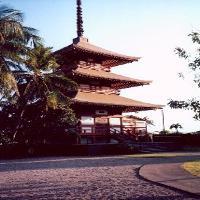
Weather: sun or clear